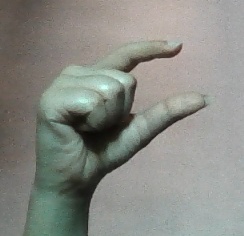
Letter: dal